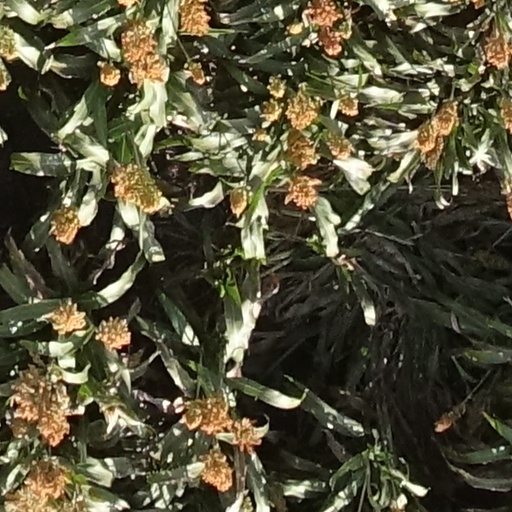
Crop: sorghum